Ortolani test

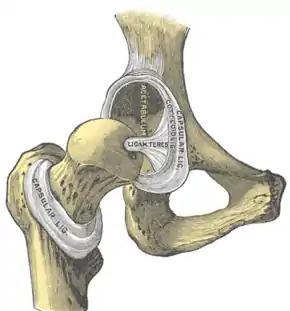
Hip-joint, front view.

The Ortolani test is part of the physical examination for developmental dysplasia of the hip, along with the Barlow maneuver. Specifically, the Ortolani test is positive when a posterior dislocation of the hip is reducible with this maneuver. This is part of the standard infant exam performed preferably in early infancy.The Ortolani test is named after Marino Ortolani, who developed it in 1937.